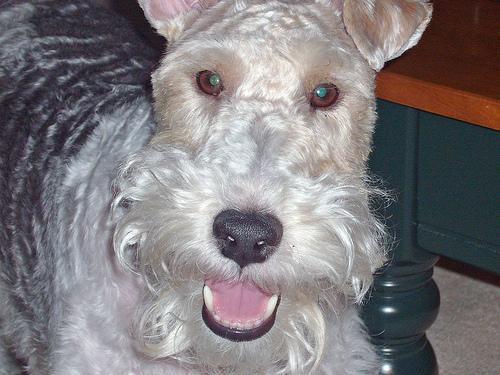
wire-haired_fox_terrier